Mwika

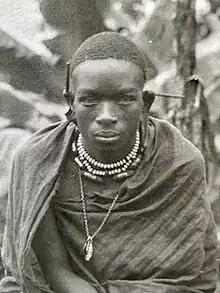
Mangi Marealle of Marangu c.1890s

Born and reared in the Mwika kingdom, Mangi Marealle had extensive understanding of it and sought to influence its political climate by forming coalitions to undermine his adversary, the more powerful neighbouring Kingdom of Mamba. His diplomatic endeavours started in the 1880s and reached their zenith between 1892 and 1901, when he was most influential. Establishing benevolent rulers in the minor Mwika states of Msae, Kondeni, and Mwika (Kimangaro) was part of Marealle's plan during the German occupation.